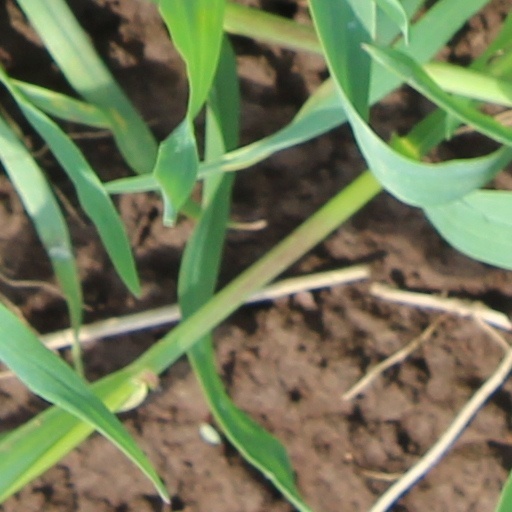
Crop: wheat